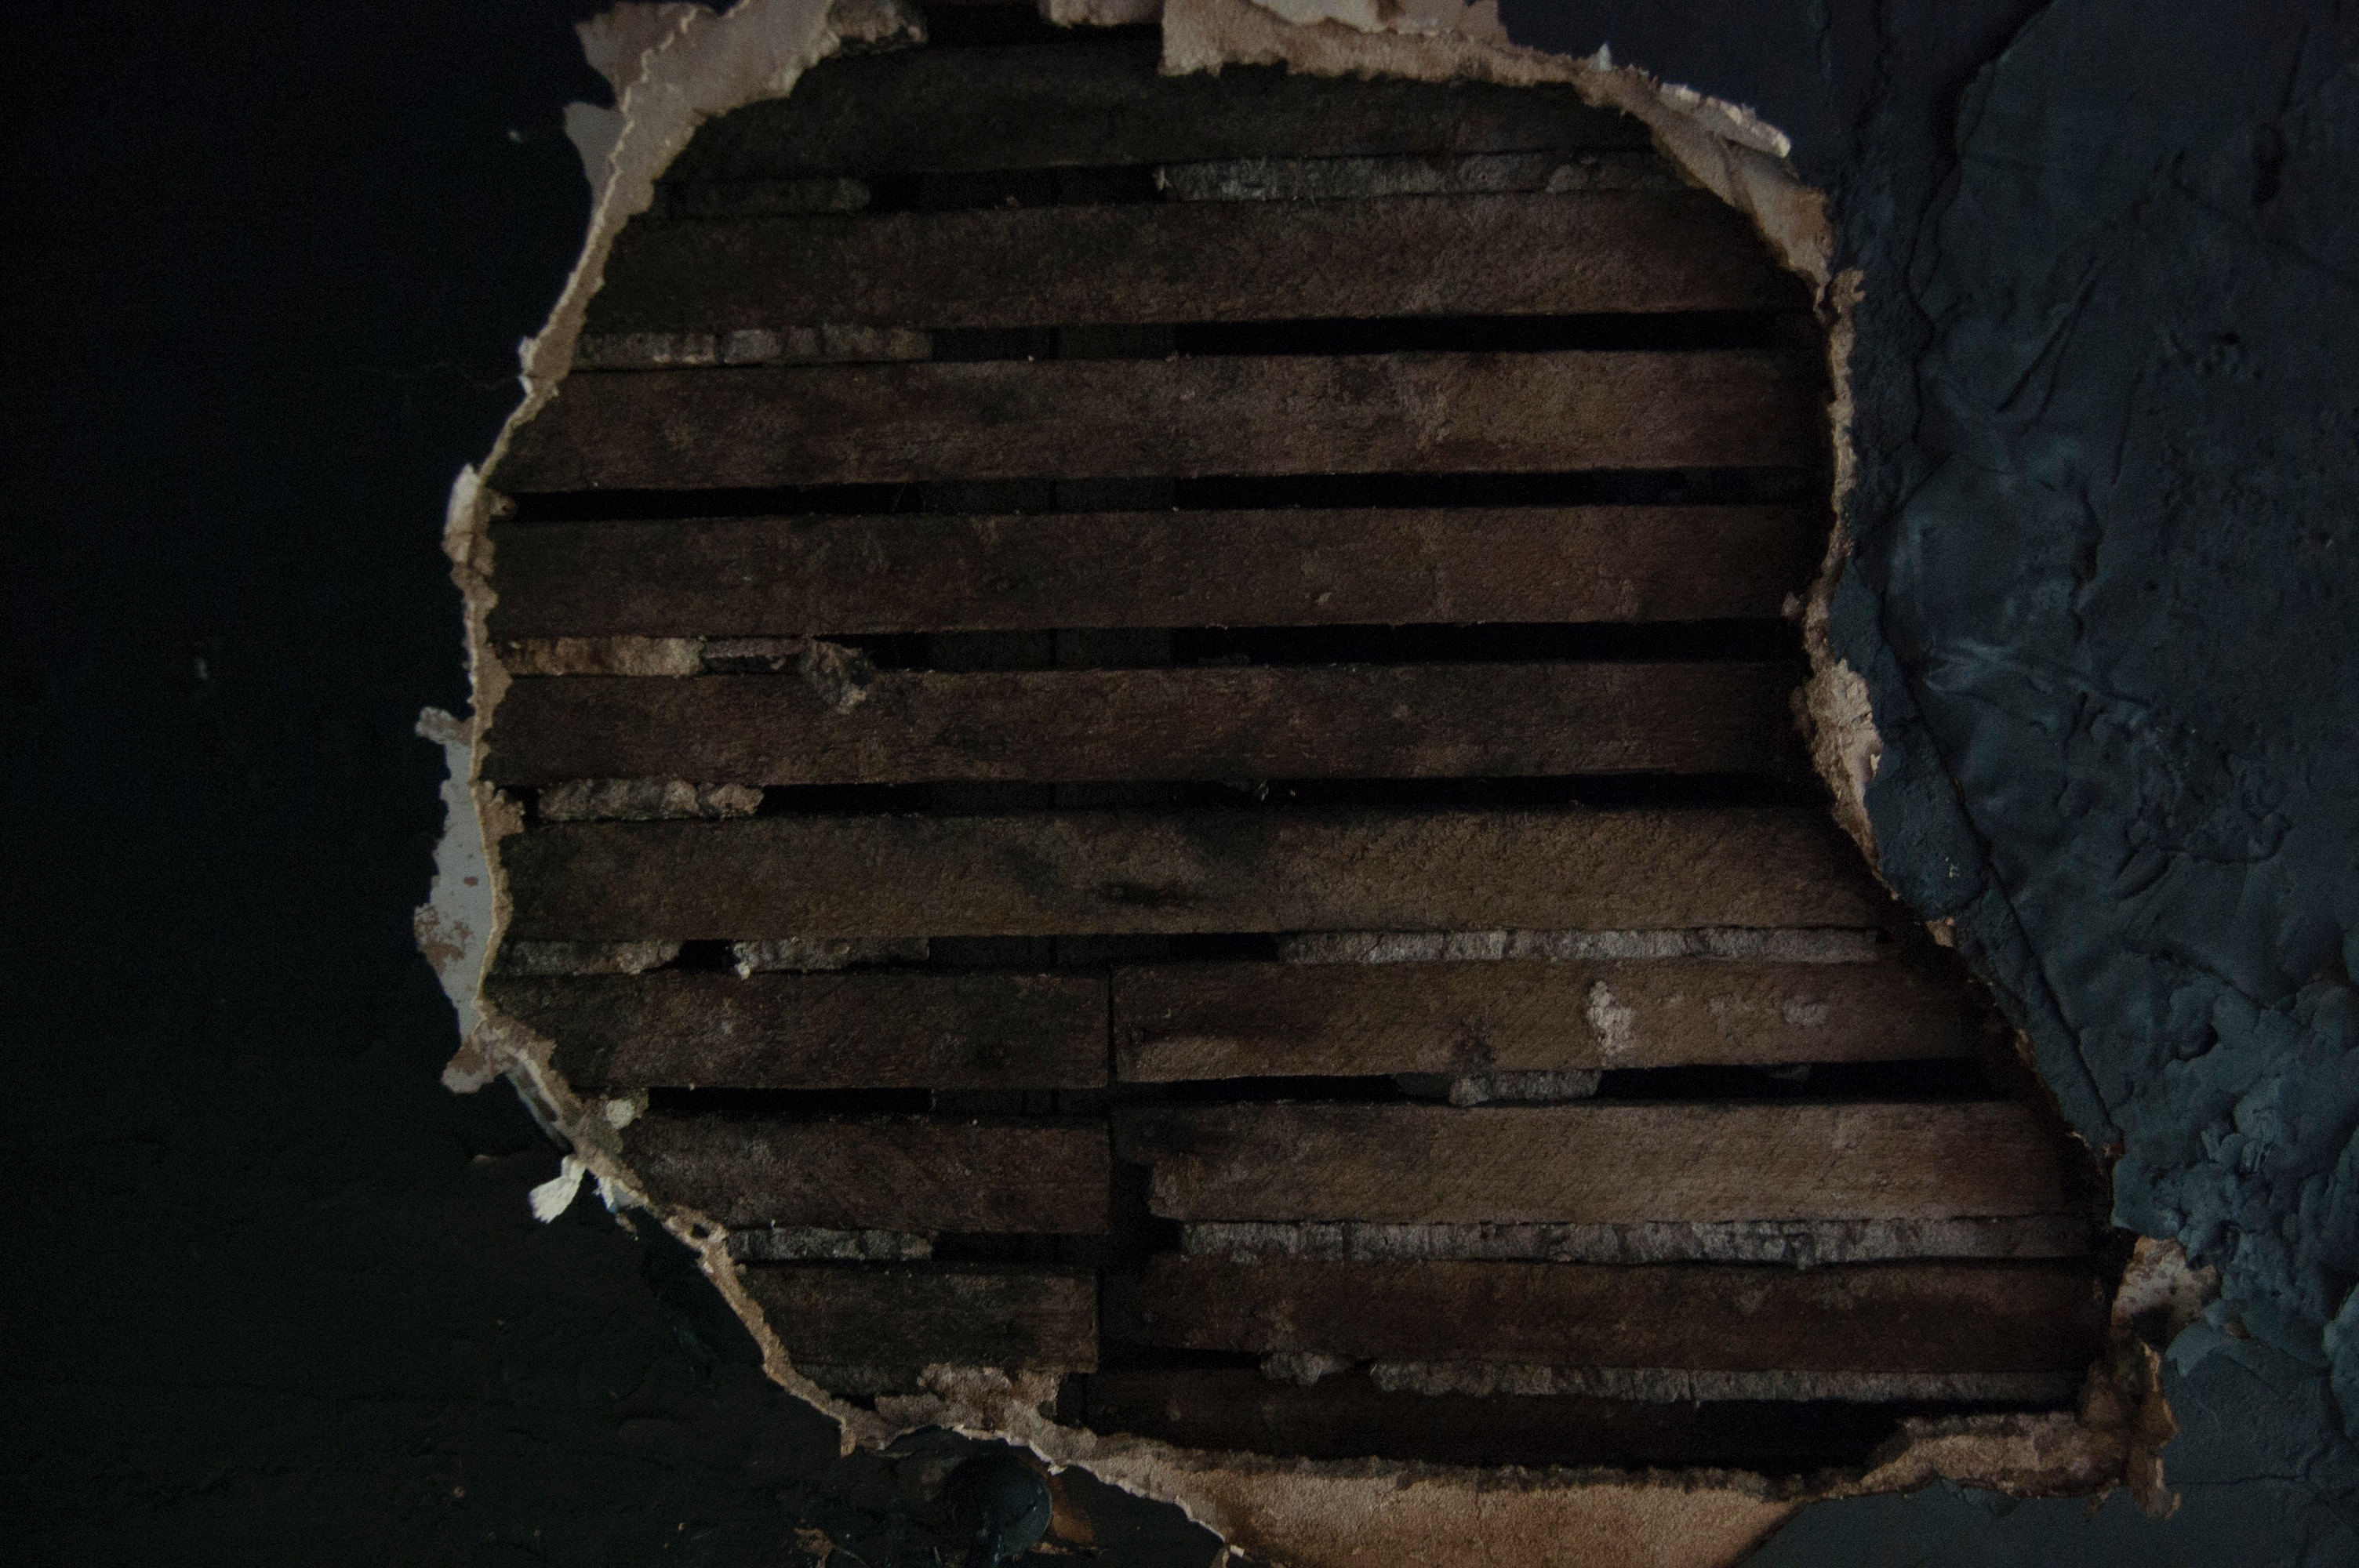
light, wood, darkness, screenshot, man made object